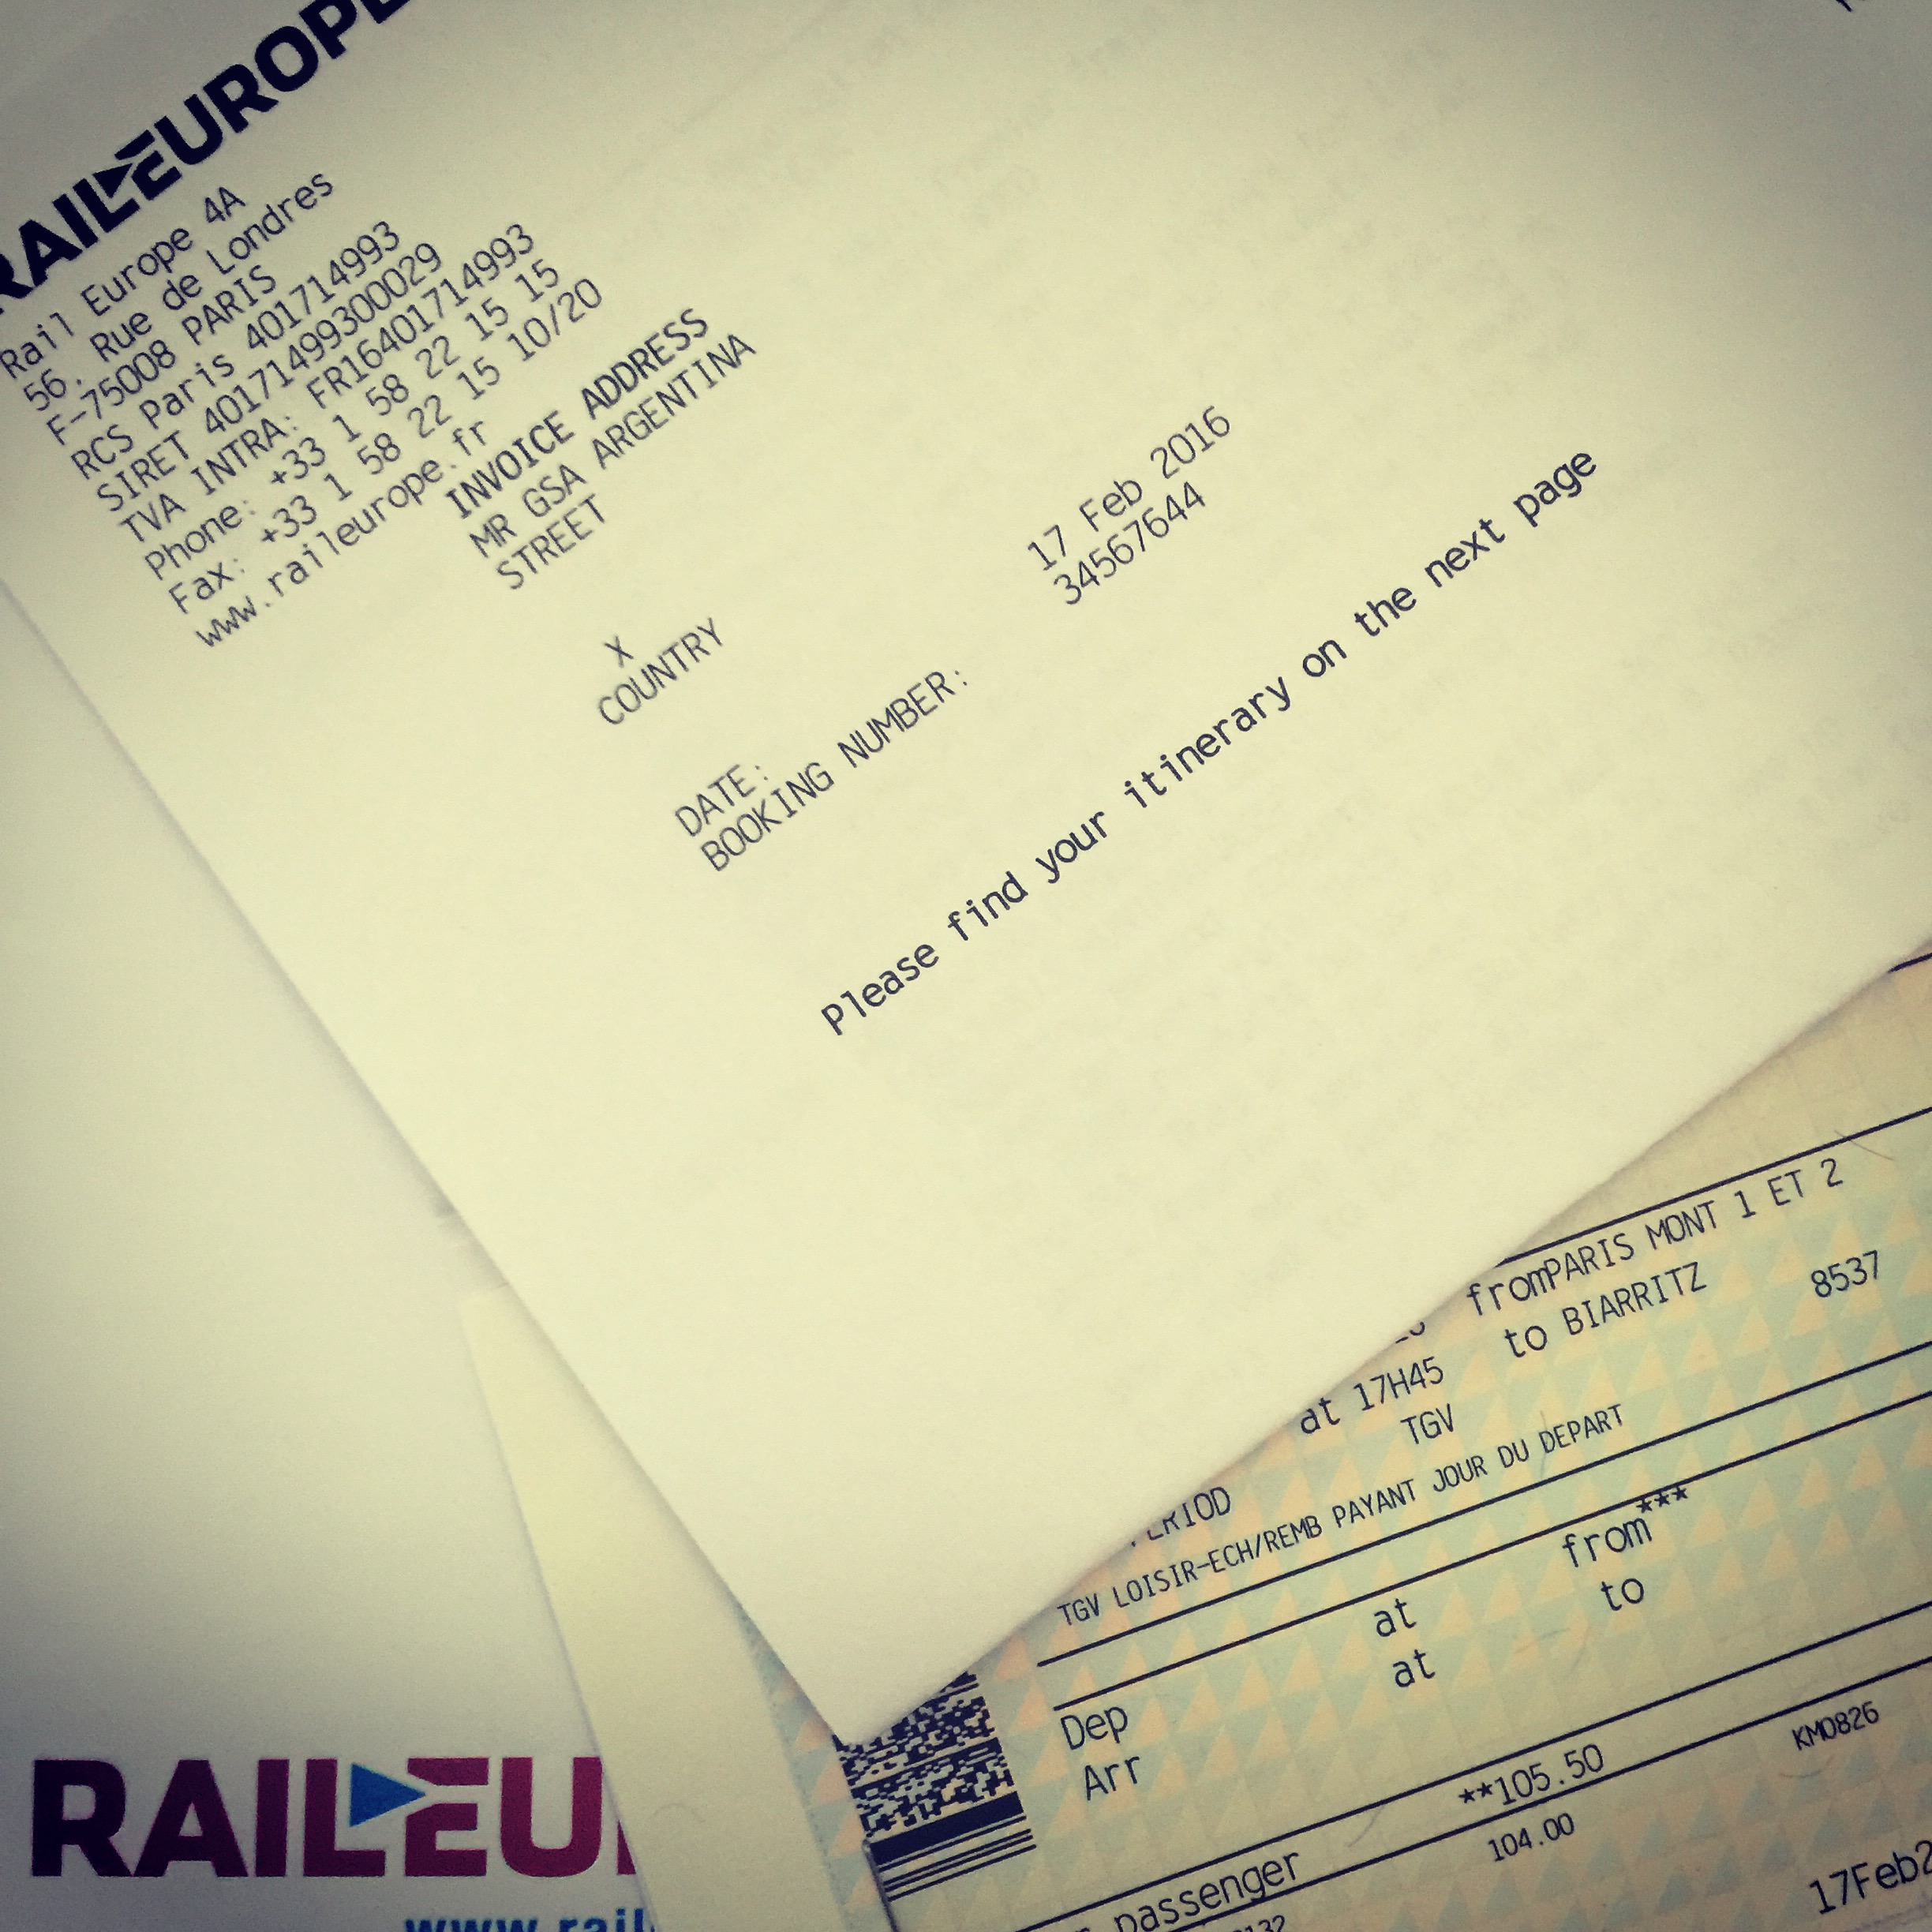
iphone, writing, train, advertising, line, brand, font, design, text, handwriting, document, shape, iphoneography, project365, tickets, rodrigoparedes, 160378, 160378com, www160378com, iphone6plus, 068, railticktes